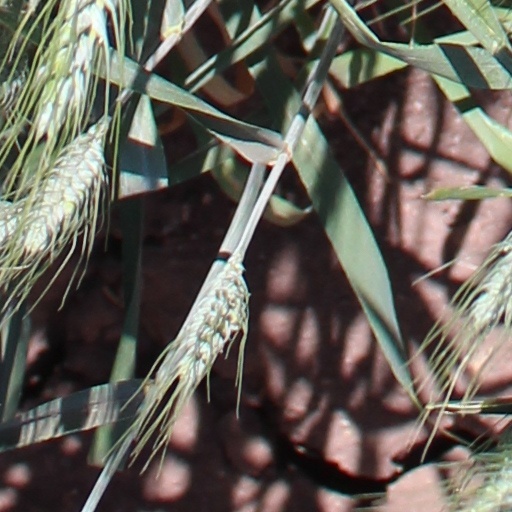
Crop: wheat